Black Ships

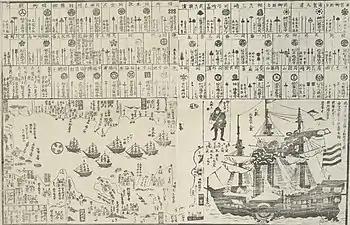
Japanese print from 1854 describing Commodore Matthew Perry's "Black Ships".

The Black Ships (in , Edo period term) were the names given to both Portuguese merchant ships and American warships arriving in Japan in the 16th and 19th centuries respectively.